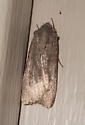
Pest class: cutworms